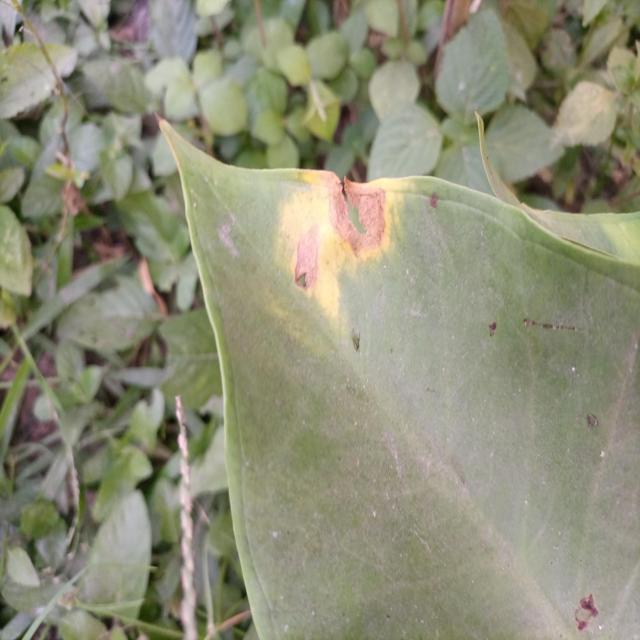
Label: Mid_Blight